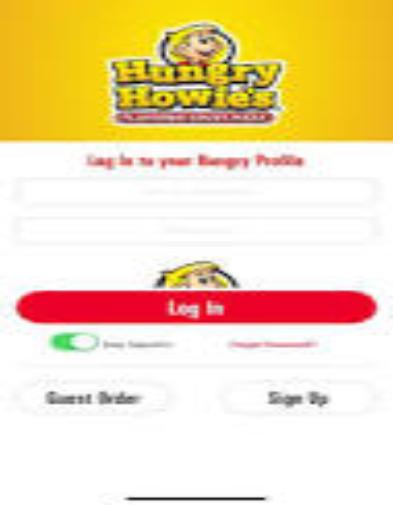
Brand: Hungry Howie's Pizza
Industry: Food